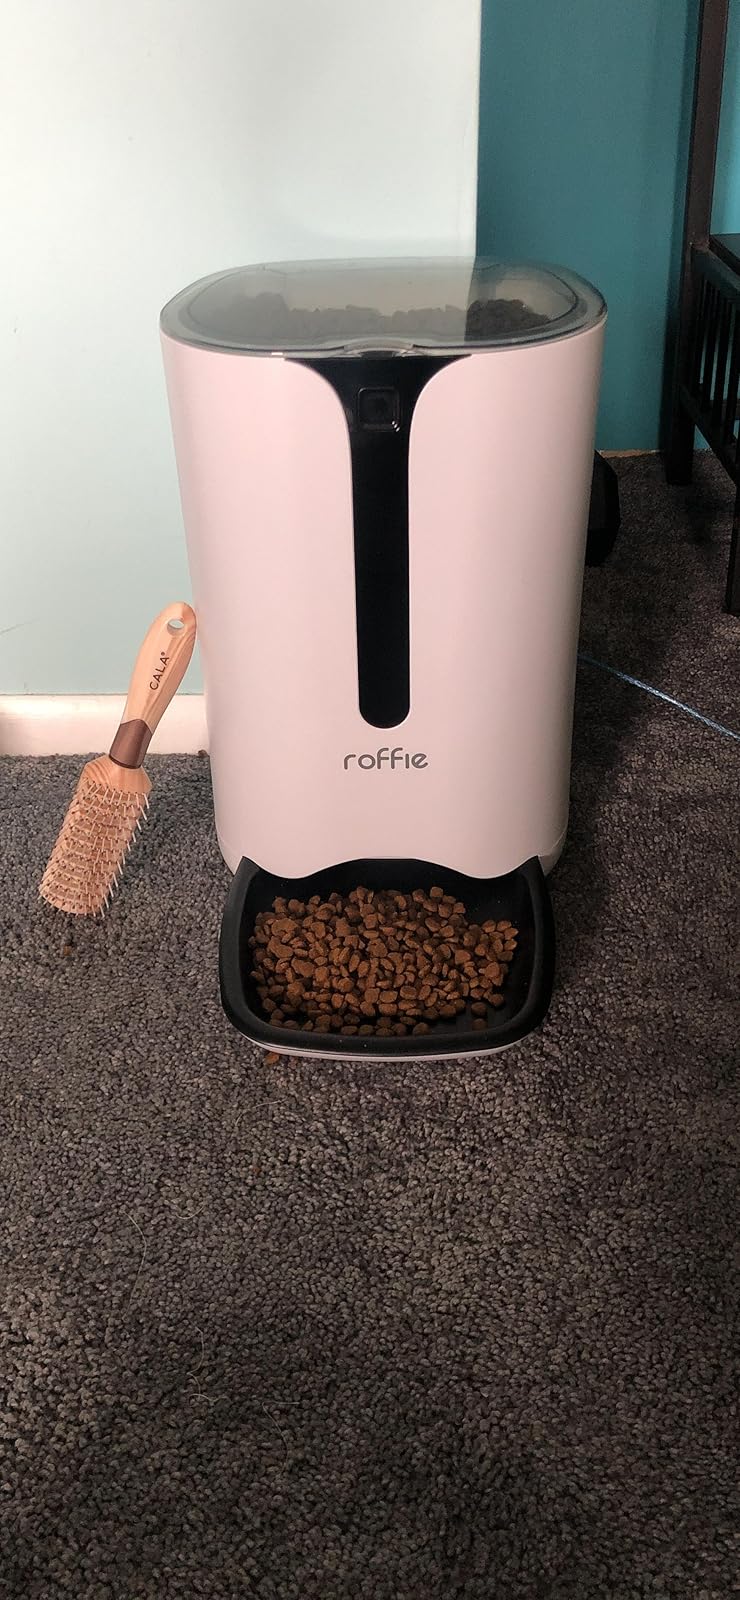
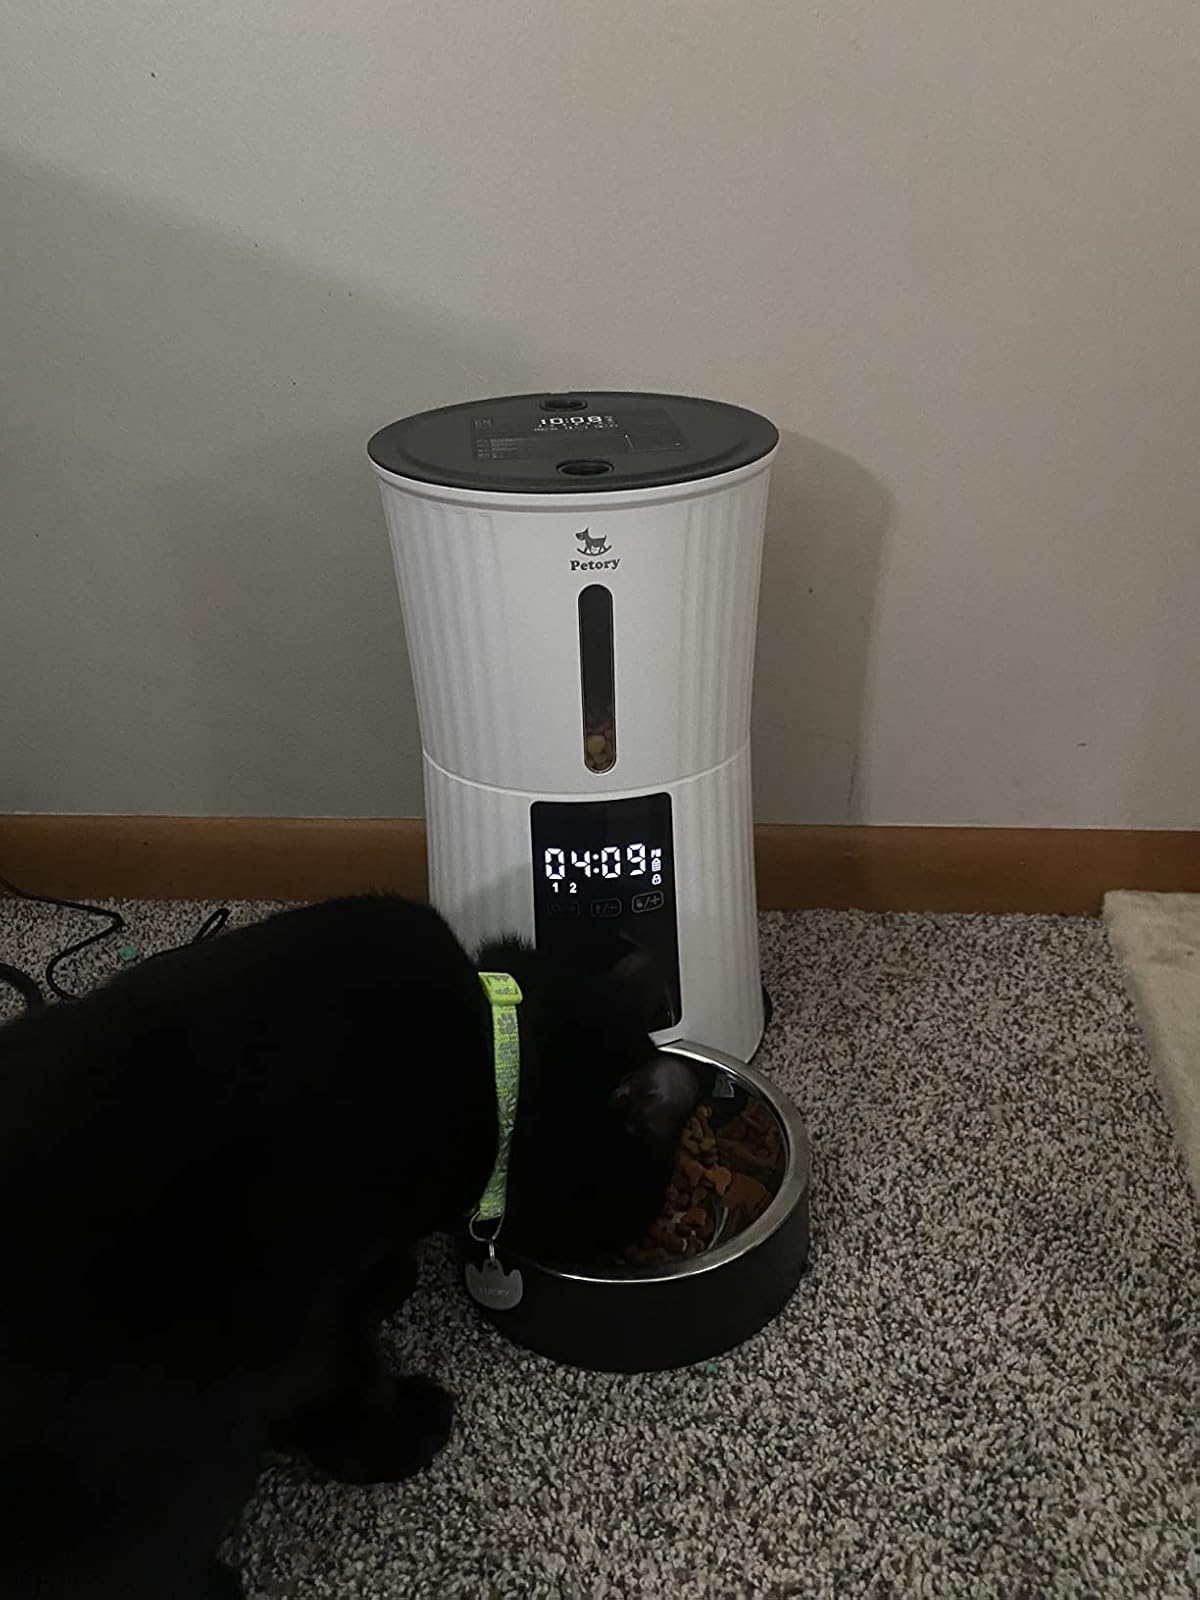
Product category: items_feeder
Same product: no